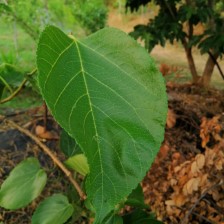
Variety: TaiwanMeacho